History of Kagoshima Prefecture

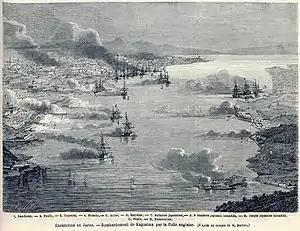
Bombardment of Kagoshima

Toward the end of the Tokugawa shogunate, namely the bakumatsu in which the Shimazu clan played an important role, there have been a chain of events such, bombardment of Kagoshima, also known as the Anglo-Satsuma War (Satsu-Ei Sensō), which took place on 15–17 August 1863 during the Late Tokugawa shogunate, Meiji Restoration (1868), abolition of the han system (1871) and Satsuma Rebellion (1877). In 1872, the Ryukyu islands were made the Ryukyu han. The Sword Abolishment Edict and the abolishment of the Samurai system were issued in 1876, and samurai were angered and became furious. Saigō Takamori, the hero and leader of Meiji Restoration left the central Meiji Government and returned to Kagoshima, with dissatisfied samurai. In 1877, Satsuma Rebellion army went up to Kumamoto, but could not invade the Kumamoto Castle and Saigō committed seppuku at his native place Kagoshima. In 1883, Kagoshima Prefecture was founded after the re-establishment of Miyazaki Prefecture. In 1914, Mt. Sakurajima erupted and the island of Sakurajima connected with the Osumi Peninsula.